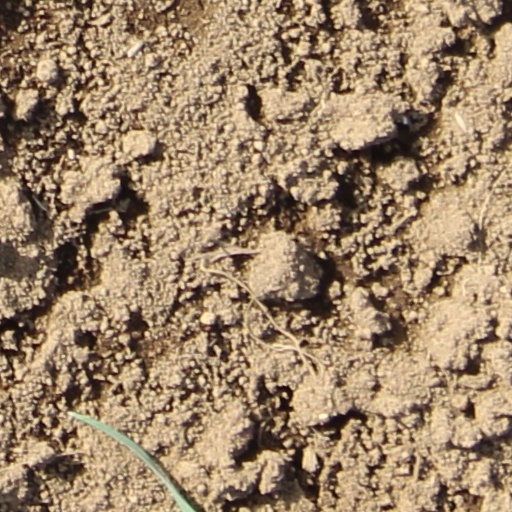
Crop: wheat